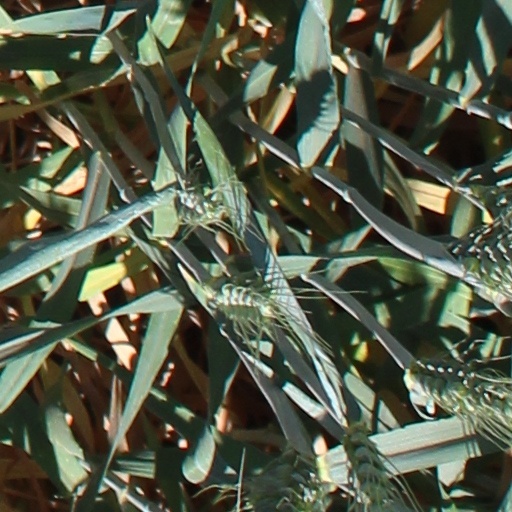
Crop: wheat